Pacifism

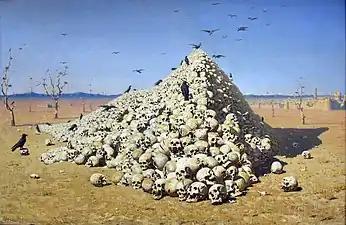
Vereshchagin's painting "The Apotheosis of War" (1871) came to be admired as one of the earliest artistic expressions of pacifism.

During the Warring States period in China, the pacifist Mohist School opposed aggressive war between the feudal states, using their famed defensive strategies to defend smaller states from invasion from larger states, hoping to dissuade feudal lords from costly warfare. The Seven Military Classics of ancient China view warfare negatively, and as a last resort. For example, the "Three Strategies of Huang Shigong" says: "As for the military, it is not an auspicious instrument; it is the way of heaven to despise it", and the "Wei Liaozi" writes: "As for the military, it is an inauspicious instrument; as for conflict and contention, it runs counter to virtue". The Taoist scripture ""Classic of Great Peace" ("Taiping jing")" foretells "the coming Age of Great Peace ("Taiping")". The "Taiping Jing" advocates "a world full of peace".